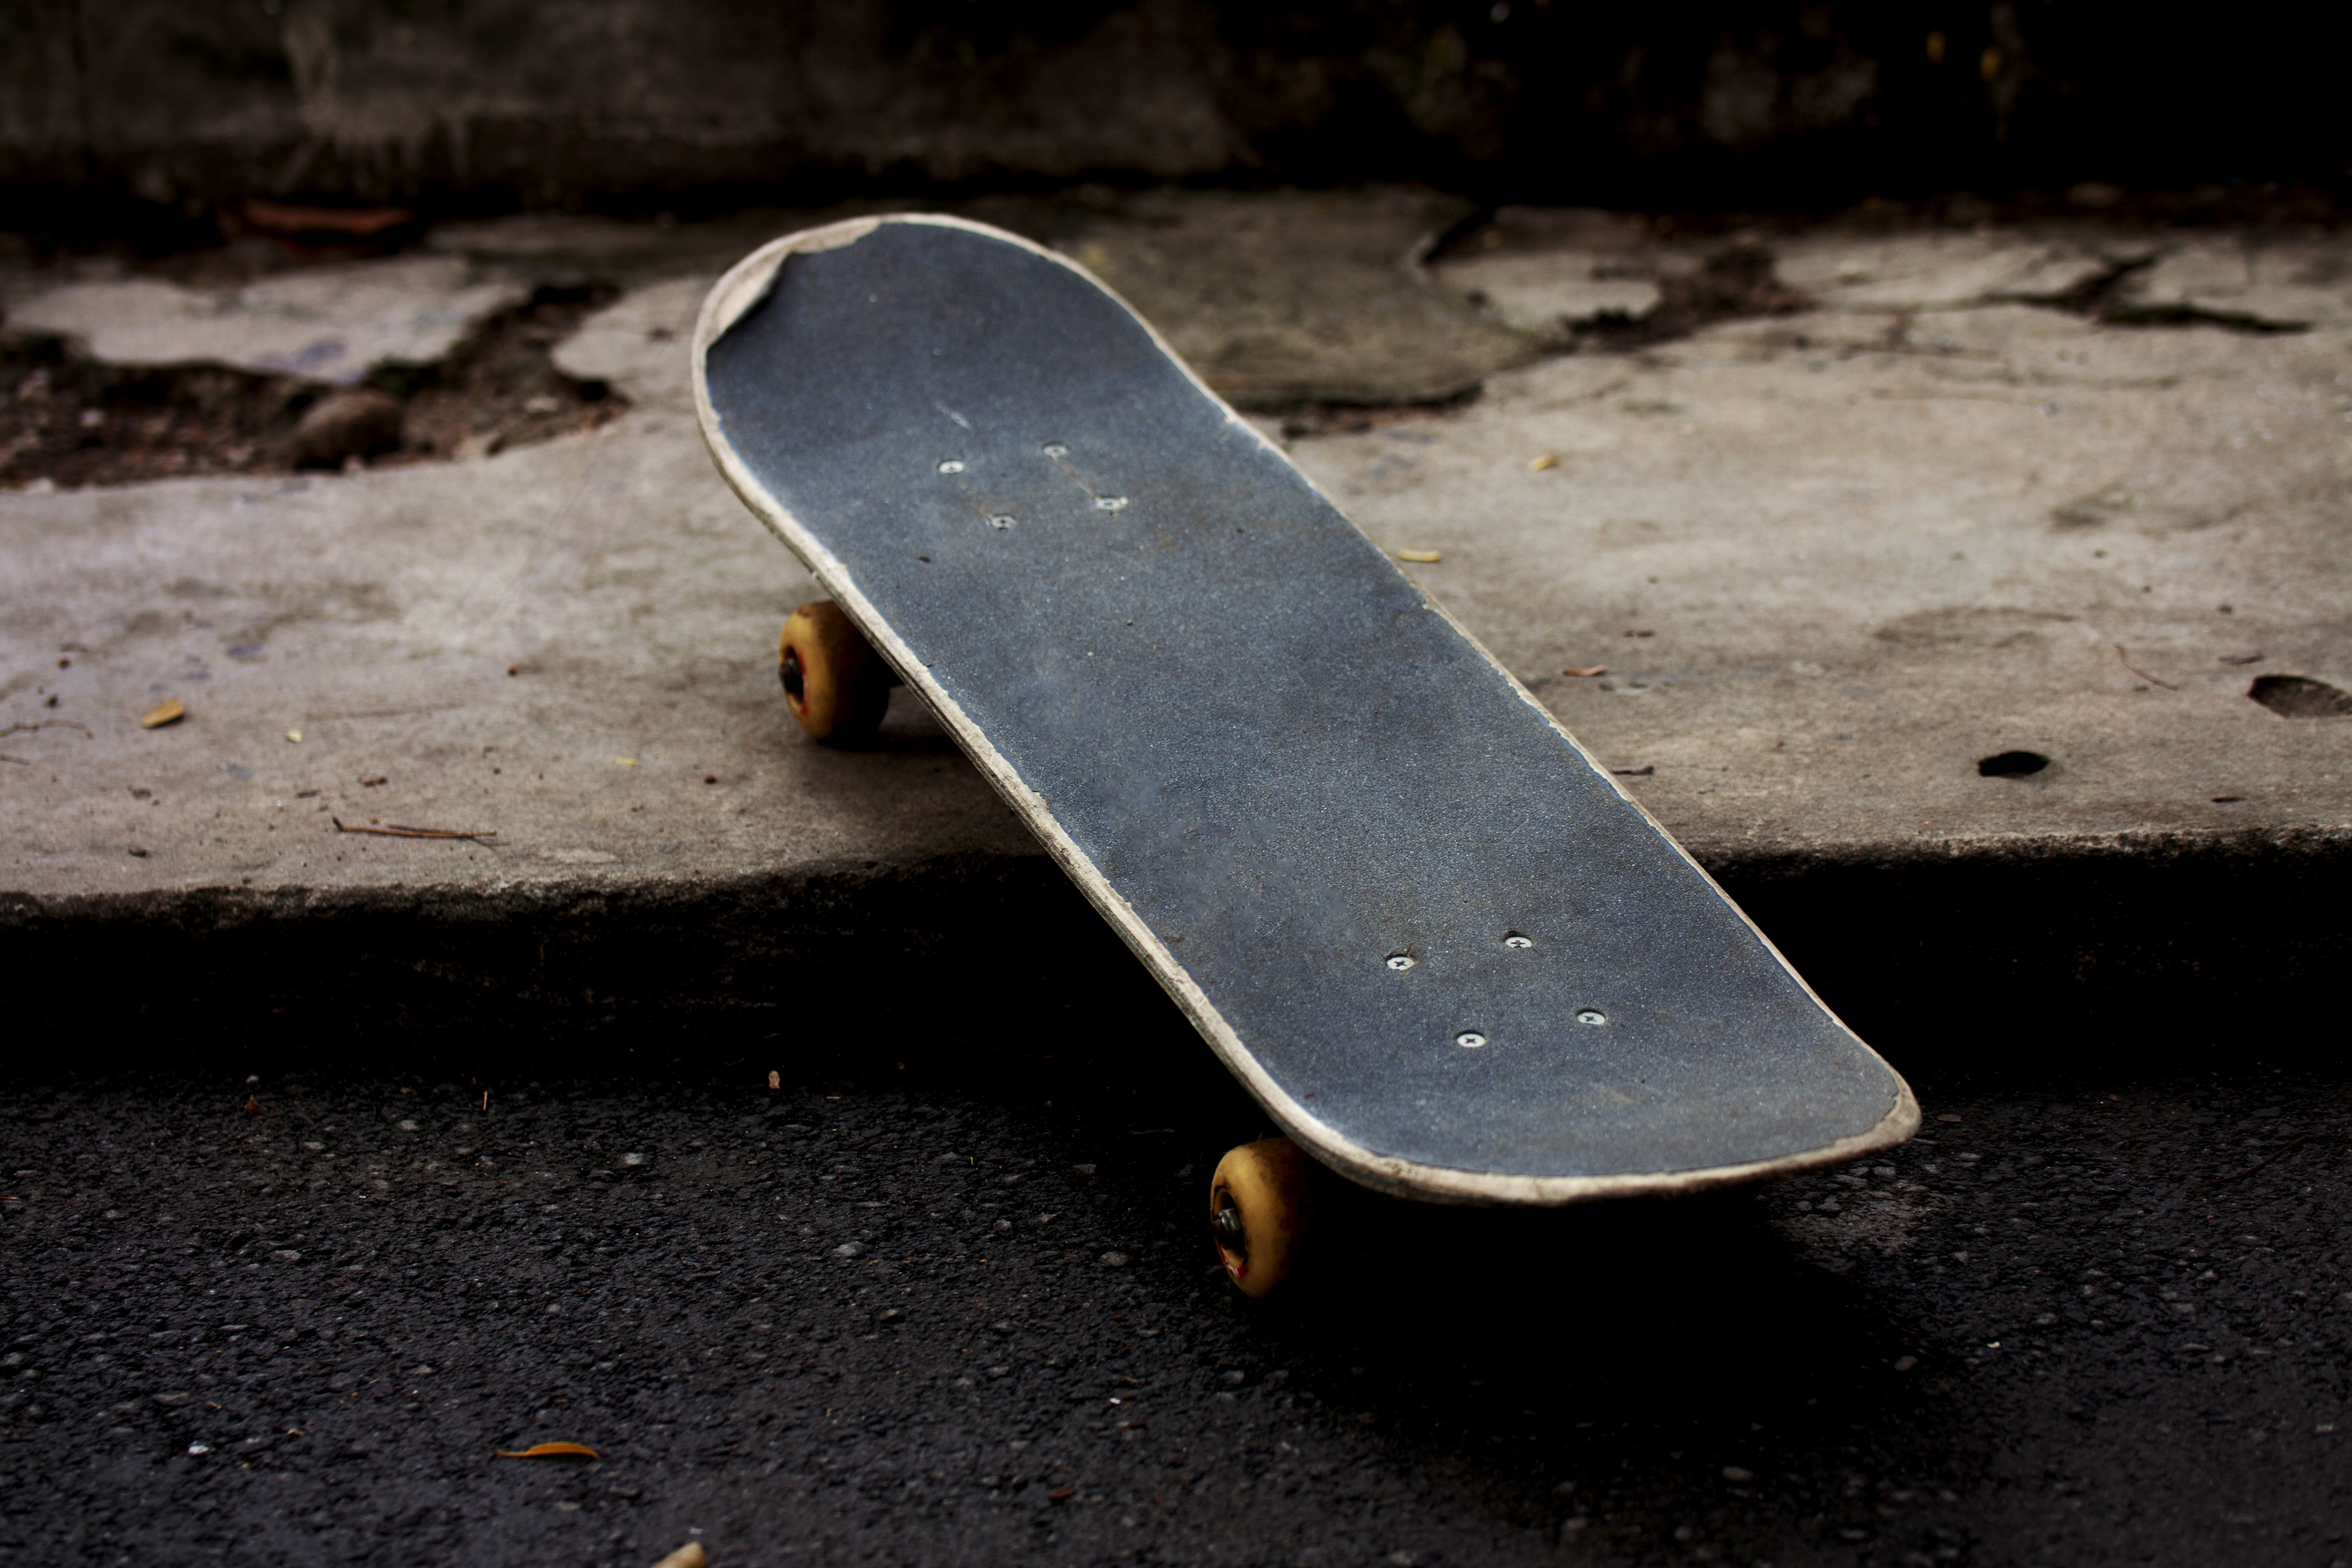
hand, outdoor, wing, skateboard, boy, skateboarding, blue, sports equipment, longboard, shape, ho chi minh city, skateboarding equipment and supplies, surfing equipment and supplies